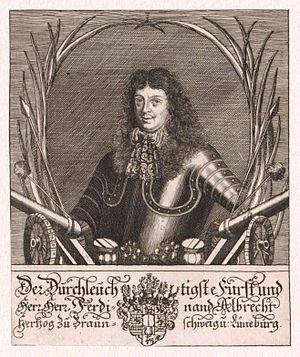
Ferdinand-Albert Iᵉʳ est duc de Brunswick-Lunebourg et prince de Brunswick-Wolfenbüttel-Bevern de 1667 à sa mort.